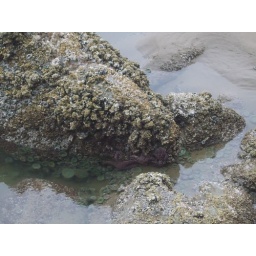
look carefuly in the water - there are starfish on the stone